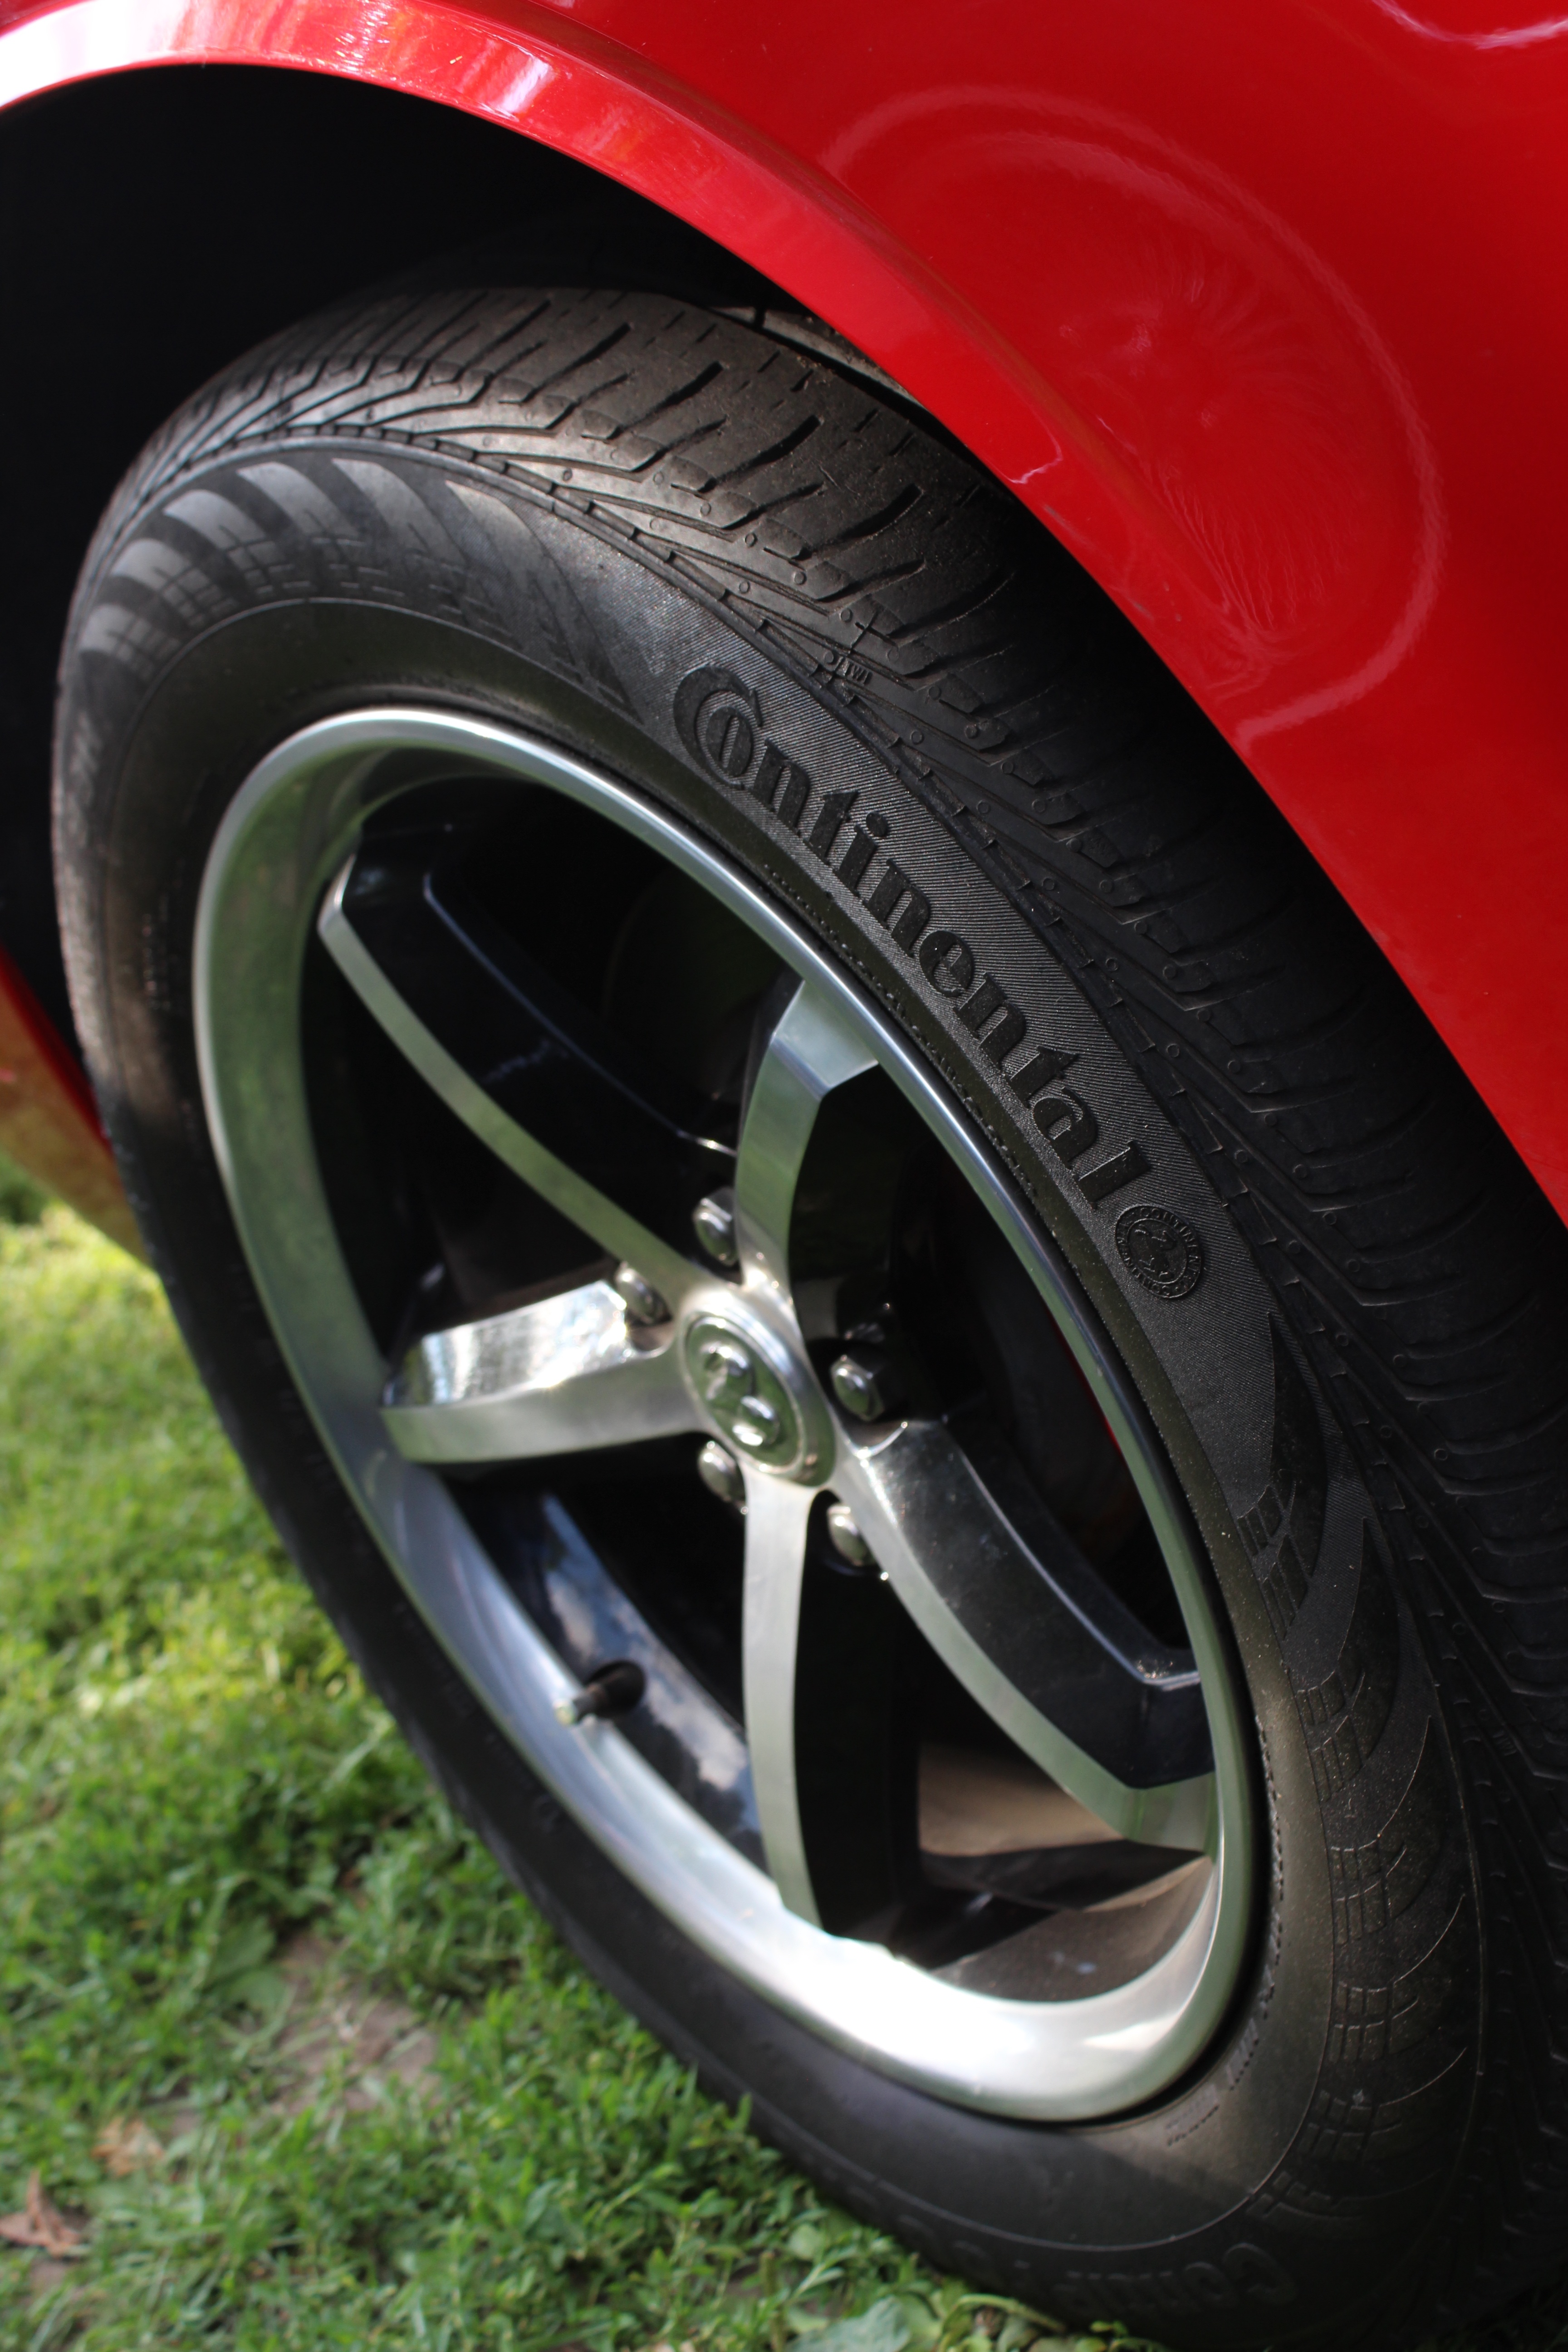
nature, grass, outdoor, car, wheel, automobile, texture, green, vehicle, spoke, park, metal, auto, steering wheel, black, tire, bumper, close up, chrome, rim, classic, shiny, rubber, continental, tread, rims, alloy wheel, auto part, automobile make, automotive exterior, automotive design, automotive tire